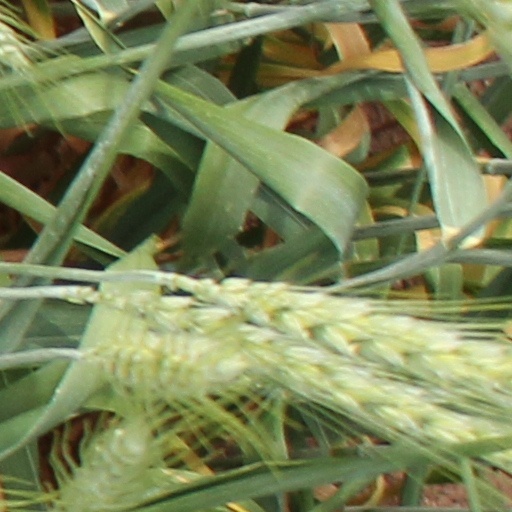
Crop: wheat